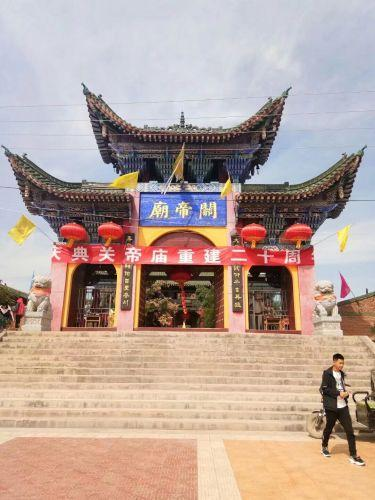
地标名称：关帝庙
所在城市：兰州市·皋兰县